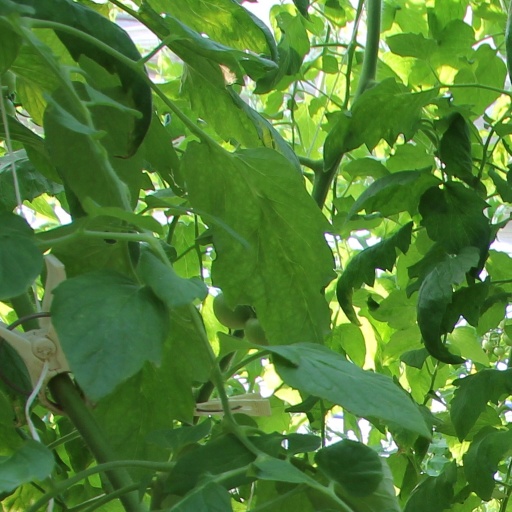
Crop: tomato